Dorothea Dandridge Henry

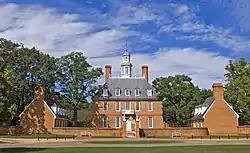
Governor's Palace, Governor Henry's residence in Williamsburg

Upon her marriage to the sitting governor, Patrick Henry, 20-year-old Dorothea became the inaugural First Lady of Virginia from 1777 to 1779, during the American Revolution. The marriage was regarded as a wise match that helped solidify support for Henry in the Commonwealth, especially given that Dorothea belonged to an old and prominent Virginia family.